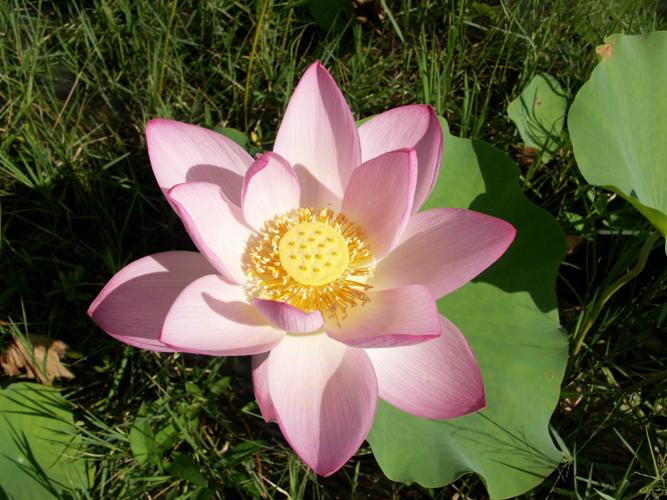
Label: lotus